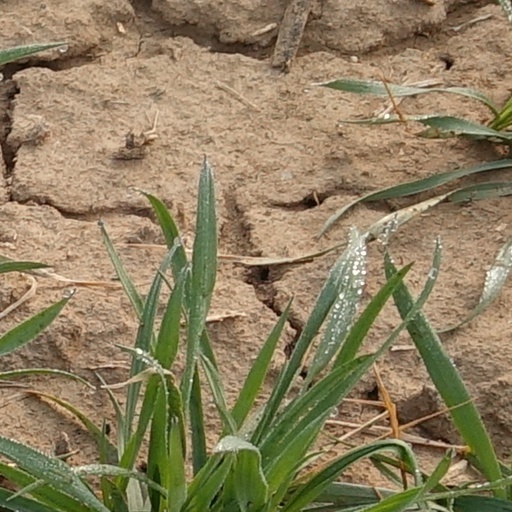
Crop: wheat